Operation Martyr Soleimani

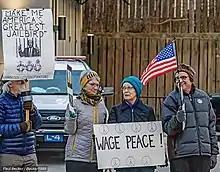
Anti-war protesters in Columbus, Ohio, 9 January 2020

U.S. Secretary of State Mike Pompeo condemned the Iranian ballistic missile strike.